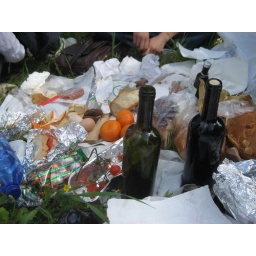
picnic in an olive tree field